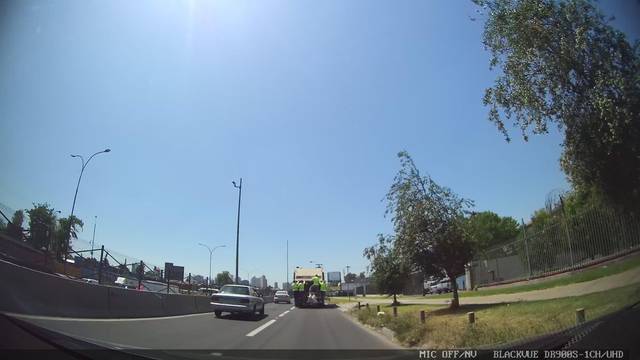
Region: Chile
Coordinates: -33.469, -70.688